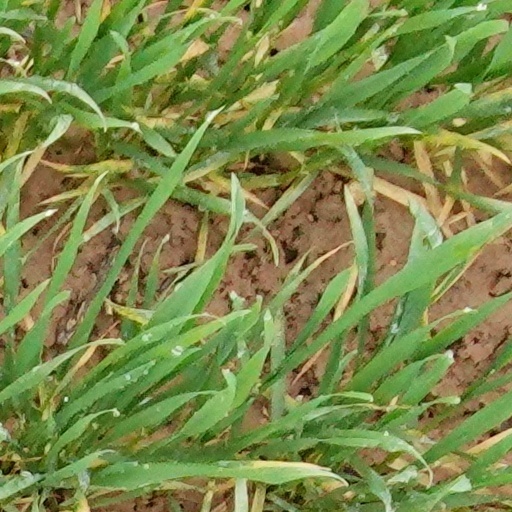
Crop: wheat